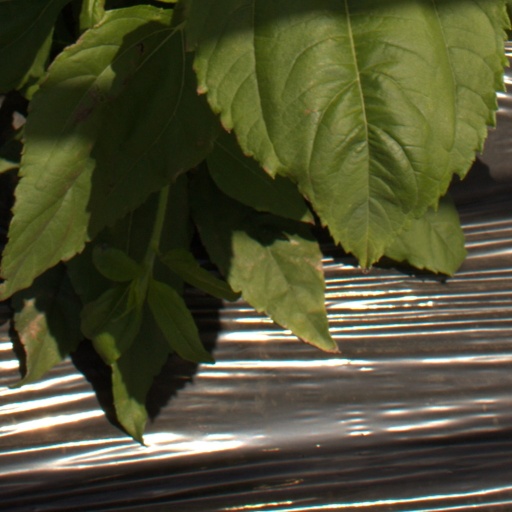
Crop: Jerusalem artichoke